Victor Honoré Janssens

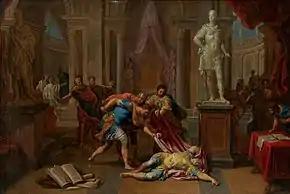
"The death of Caesar"

Janssens stayed for about nine years in Italy and visited the main capitals of the country to study the masters. It has been assumed that Janssens befriended the Dutch painter of landscapes and seascapes Pieter Mulier the younger in Rome and that he painted the figures in his landscapes. The scholar M. Röthlisberger-Bianco has rejected this assumption. While in Napels, Janssens obtained a major commission to paint a large altarpiece for the church of the Jesuits.